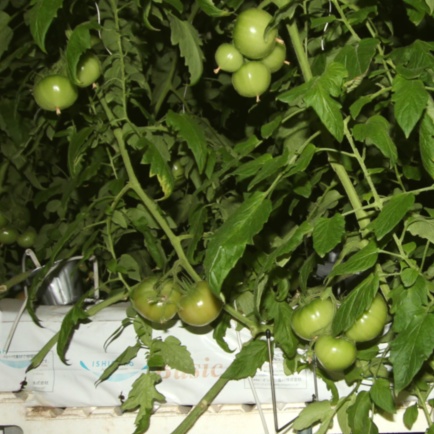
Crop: tomato